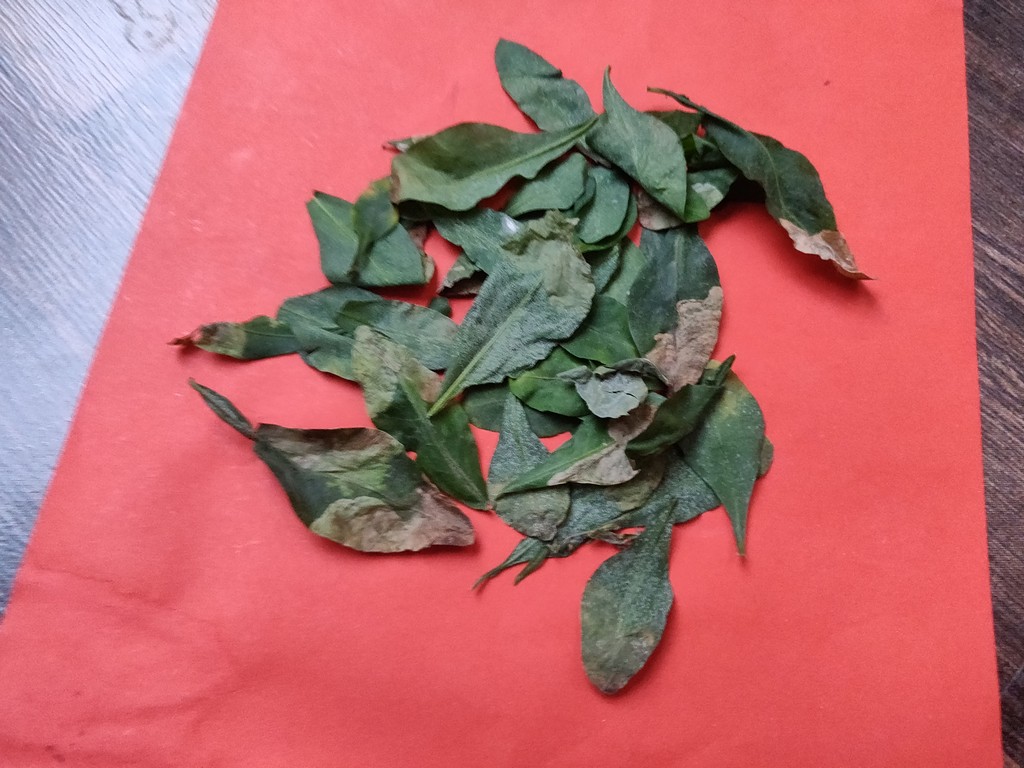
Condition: Unhealthy
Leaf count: multiple
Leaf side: unknown